The Star Beast (Doctor Who episode)

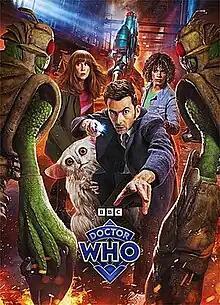
Promotional poster

"The Star Beast" is the first of three hour-long special episodes of the British science fiction television programme "Doctor Who", marking its 60th anniversary. Based on a comic written by Pat Mills and Dave Gibbons for "Doctor Who Magazine" in 1980, the episode was written by returning head writer and showrunner Russell T Davies, directed by Rachel Talalay, and was first broadcast on BBC One on 25 November 2023. It serves as the reintroductions of David Tennant and Catherine Tate to the series, with Tennant making his first regular appearance as the Fourteenth Doctor, having previously played the Tenth Doctor during Davies' original tenure as showrunner, last seen in the 50th anniversary special "The Day of the Doctor" (2013), while Tate reprises her role as Donna Noble. The episode also sees the return of Jacqueline King as Sylvia Noble and Karl Collins as Shaun Temple with newcomer Yasmin Finney as Rose Noble, and guest starring Miriam Margolyes as the voice of The Meep.